History of Lethbridge

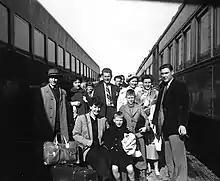
Immigrants arrive at Lethbridge station in 1953. Passenger rail service continued to the city until 1971.

The first rail line was built in Lethbridge, being completed 28 August 1885 by the Alberta Railway and Coal Company. The line was further extended 595 kilometres beyond Lethbridge and was instrumental in feeding the main CPR lines at the time the ARCC sold it to the CPR in 1912. Because of the rail industry's dependence of coal and the CPR's efforts to settle immigrants in southern Alberta, the railway centre of Lethbridge was instrumental in the economic success of the region. In the mid-1980s, the railyards in downtown Lethbridge were moved to nearby Kipp and Lethbridge ceased operating as a hub for rail traffic.